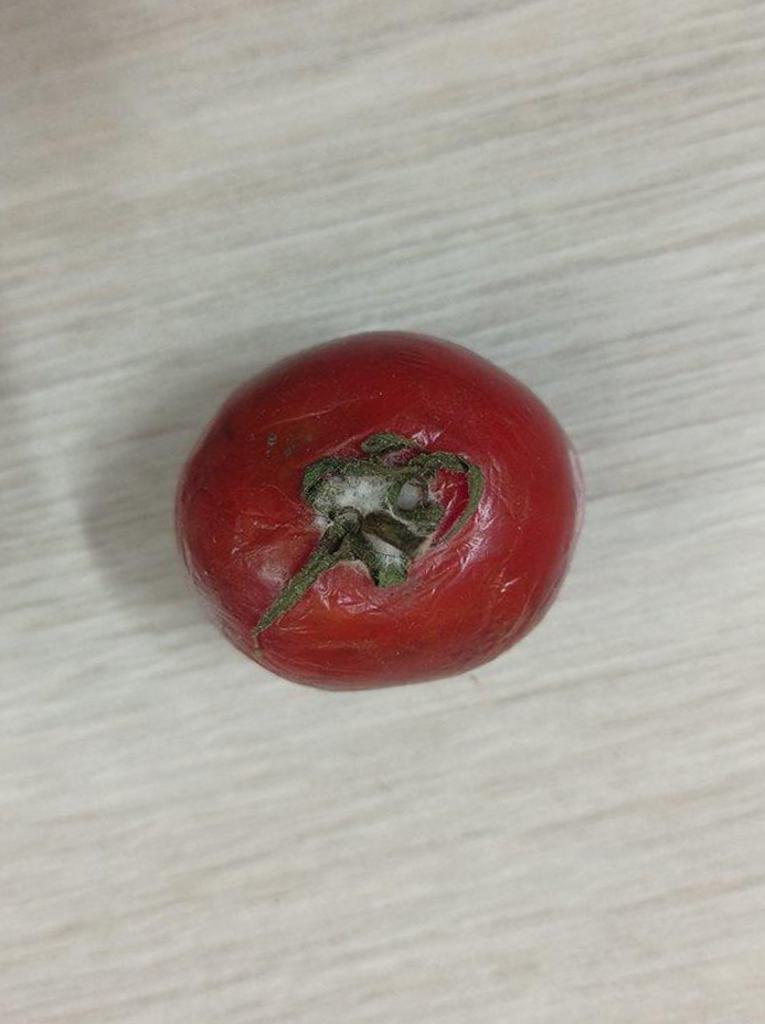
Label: Rotten